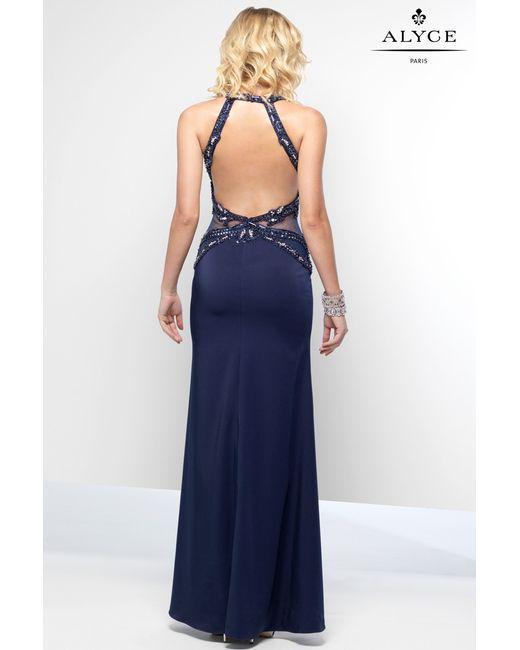
Damen prom, Brautjungfer dunkelblau rückenfreier Abend besticktes langes Maxi-Meerjungfrauenkleid